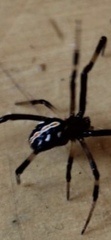
Species: Lactrodectus_hesperus